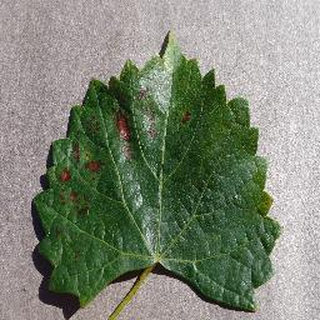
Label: grape_esca_black_measles